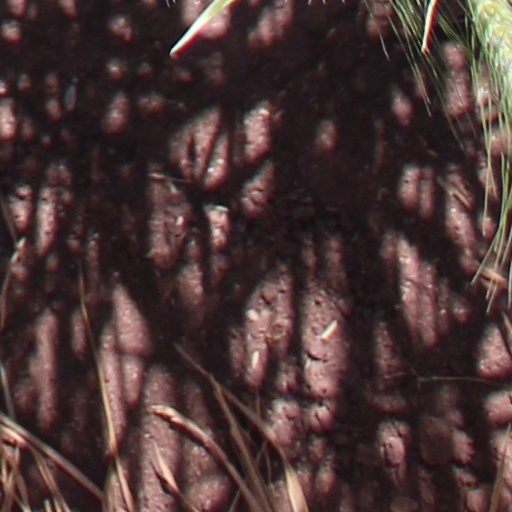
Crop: wheat